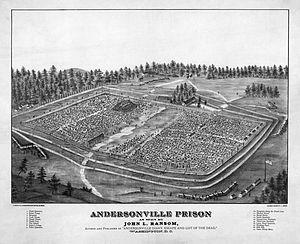
La Prison de Robertsonville est la sixième histoire de la série Les Tuniques bleues de Lambil et Raoul Cauvin. Elle est publiée pour la première fois du nᵒ 1875 au nᵒ 1892 du journal Spirou, puis en album en 1975.
Heinrich Hartmann Wirz plus connu comme Henry Wirz est un confédéré, médecin de formation, pendu après la fin de la guerre de Sécession pour conspiration et meurtres commis alors qu'il dirigeait le Camp Sumter, une prison militaire pour prisonniers de guerre nordistes située près d'Andersonville, un bourg du sud-ouest de la Géorgie.
Le Camp d'Andersonville, aussi connu sous le nom de Camp Sumter, est un site historique national qui commémore un ancien camp de prisonniers de guerre situé dans le Comté de Macon à l'est d'Andersonville. Le camp a été utilisé durant la Guerre de Sécession par les confédérés et a été dirigé par le Capitaine Henry Wirz. 45 000 prisonniers de l'Union y ont été internés sur une période de 14 mois à partir de février 1864, dont 12 913 sont morts de faim, de malnutrition, de maladie, de violences et d'exécutions perpétrées par les gardes du camp.